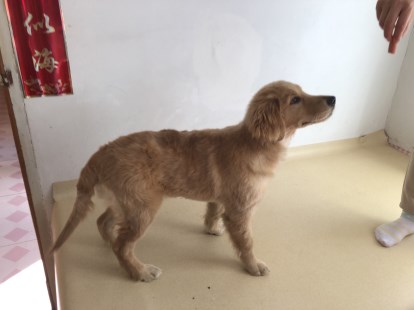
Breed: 5355-n000126-golden_retriever